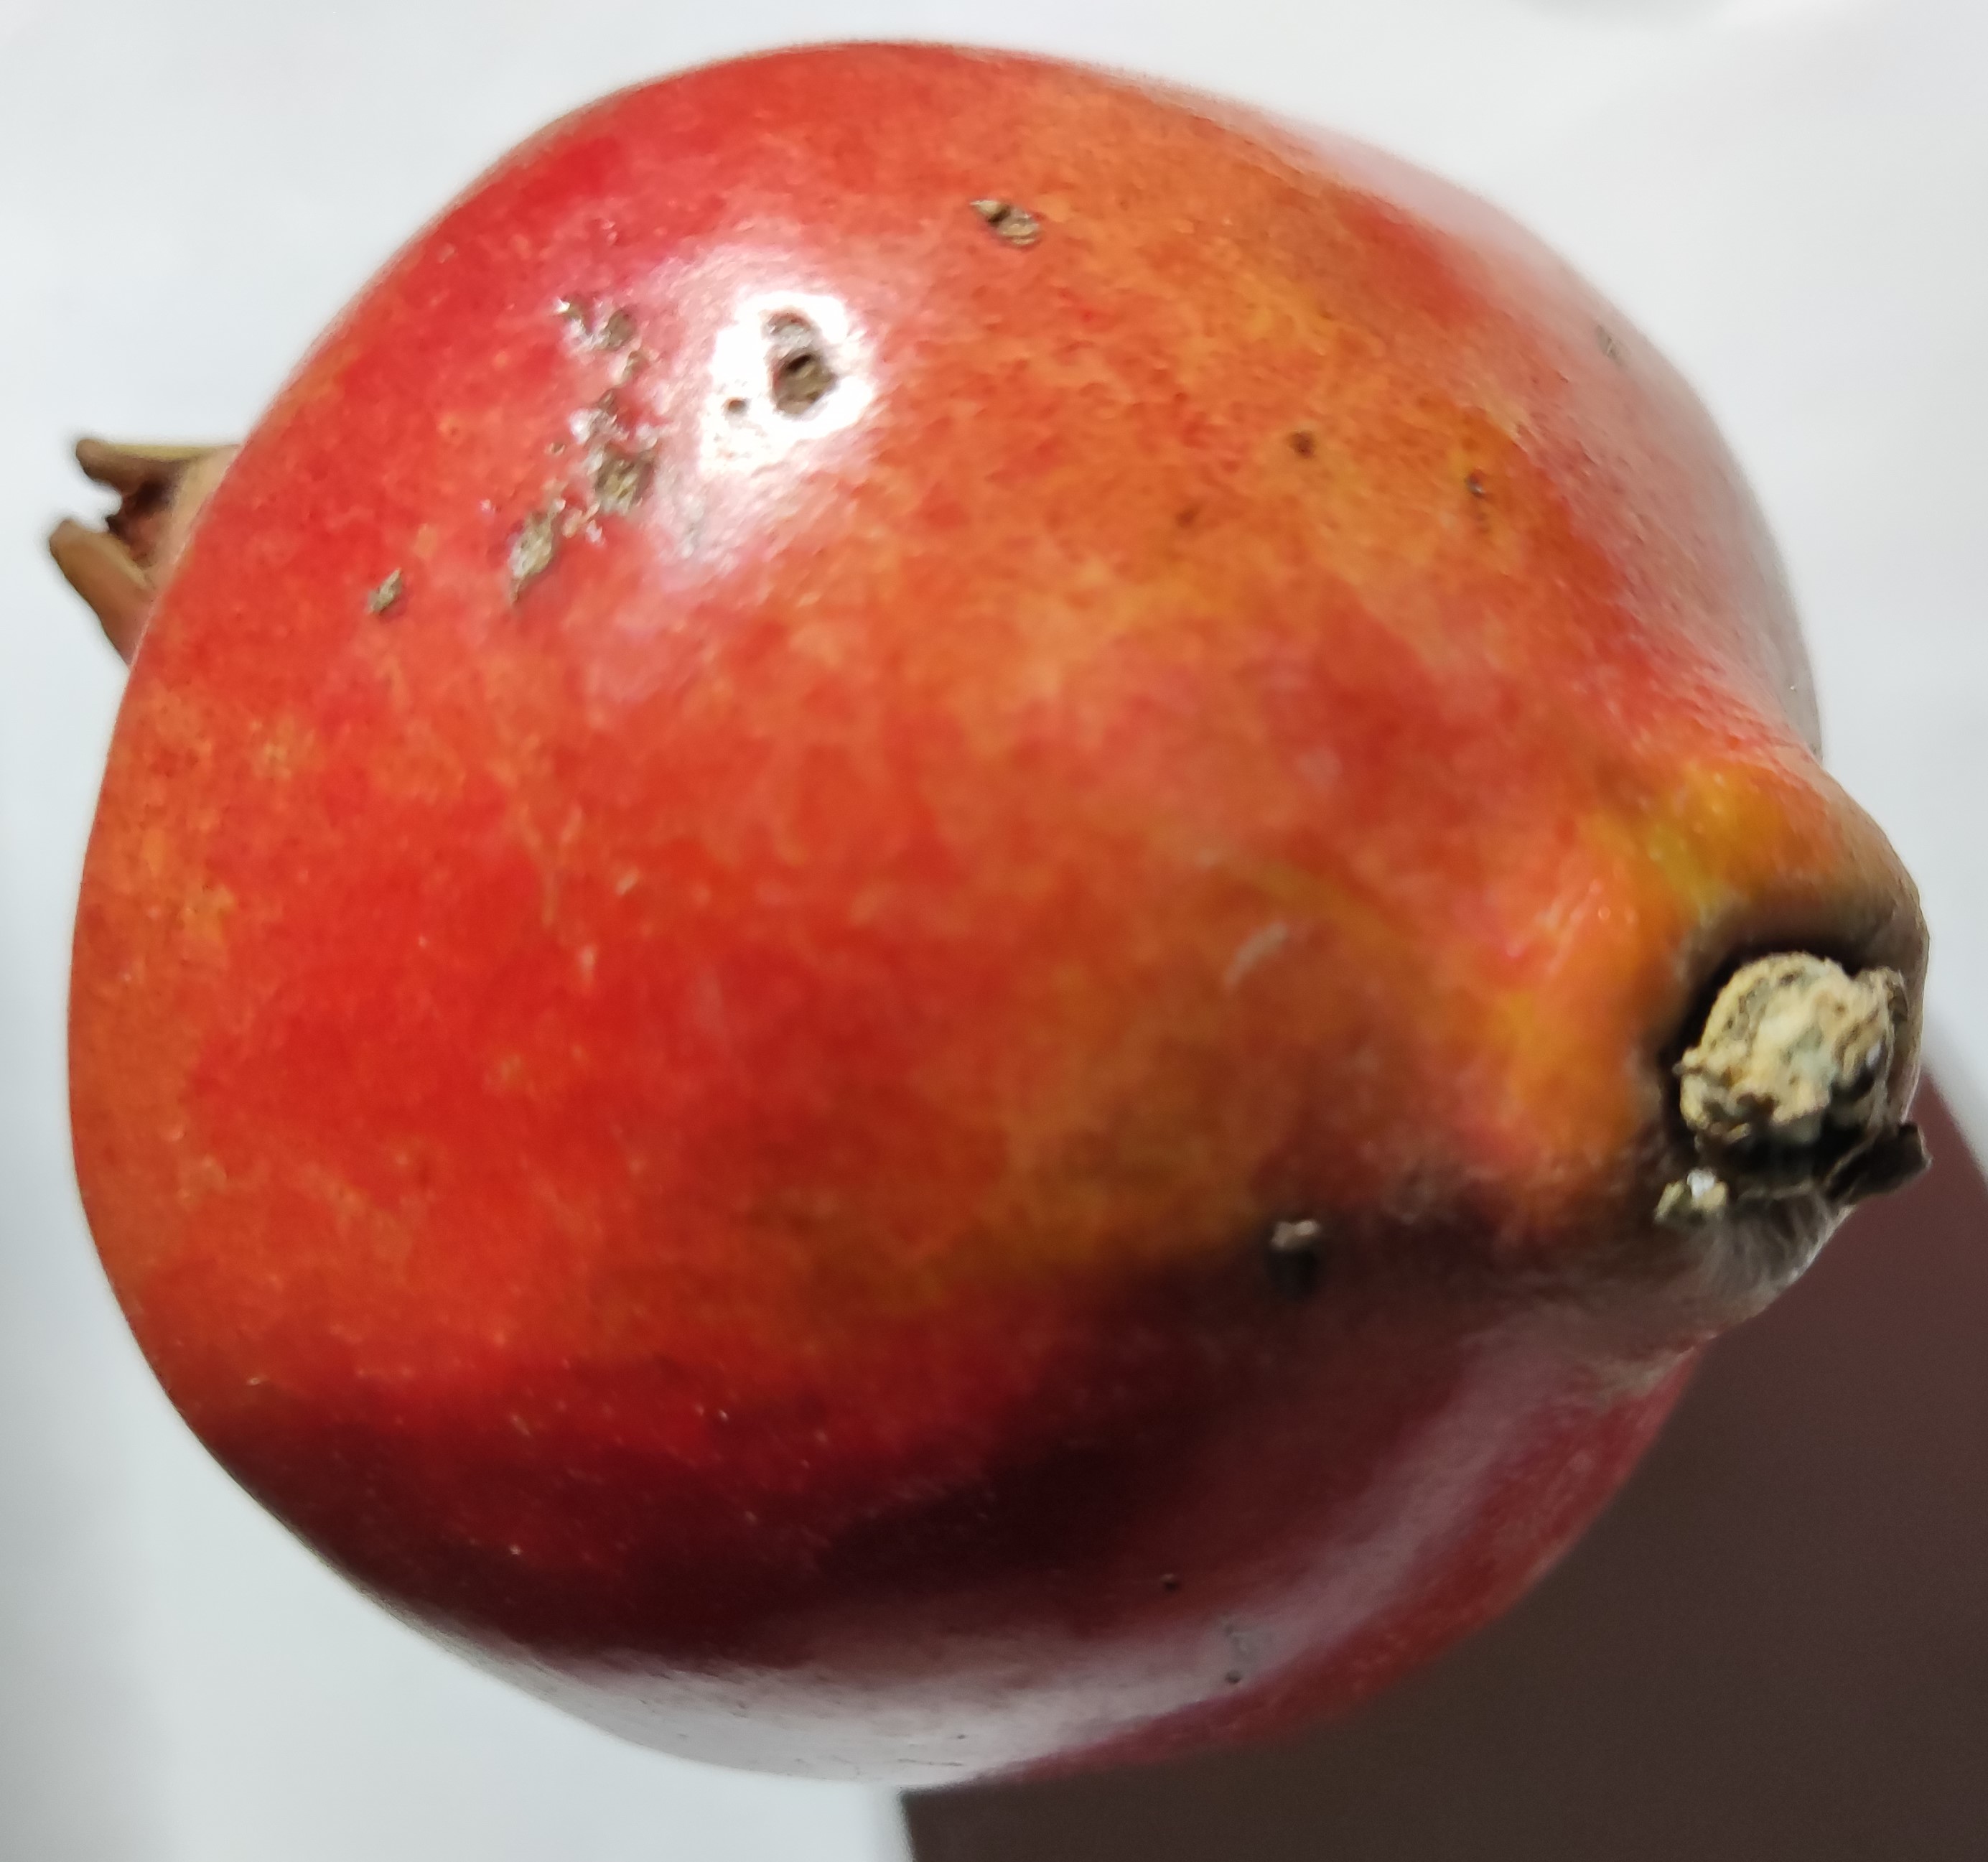
Fruit: pomegranate
Condition: fresh